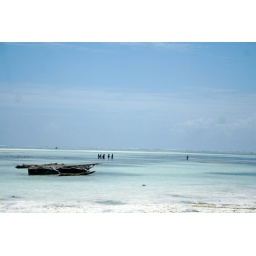
boat in white